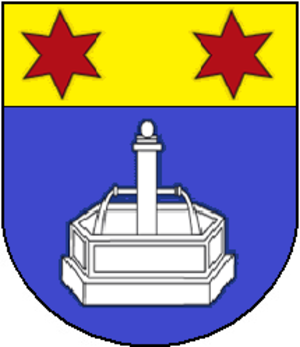
Fontenais est une commune suisse du canton du Jura.